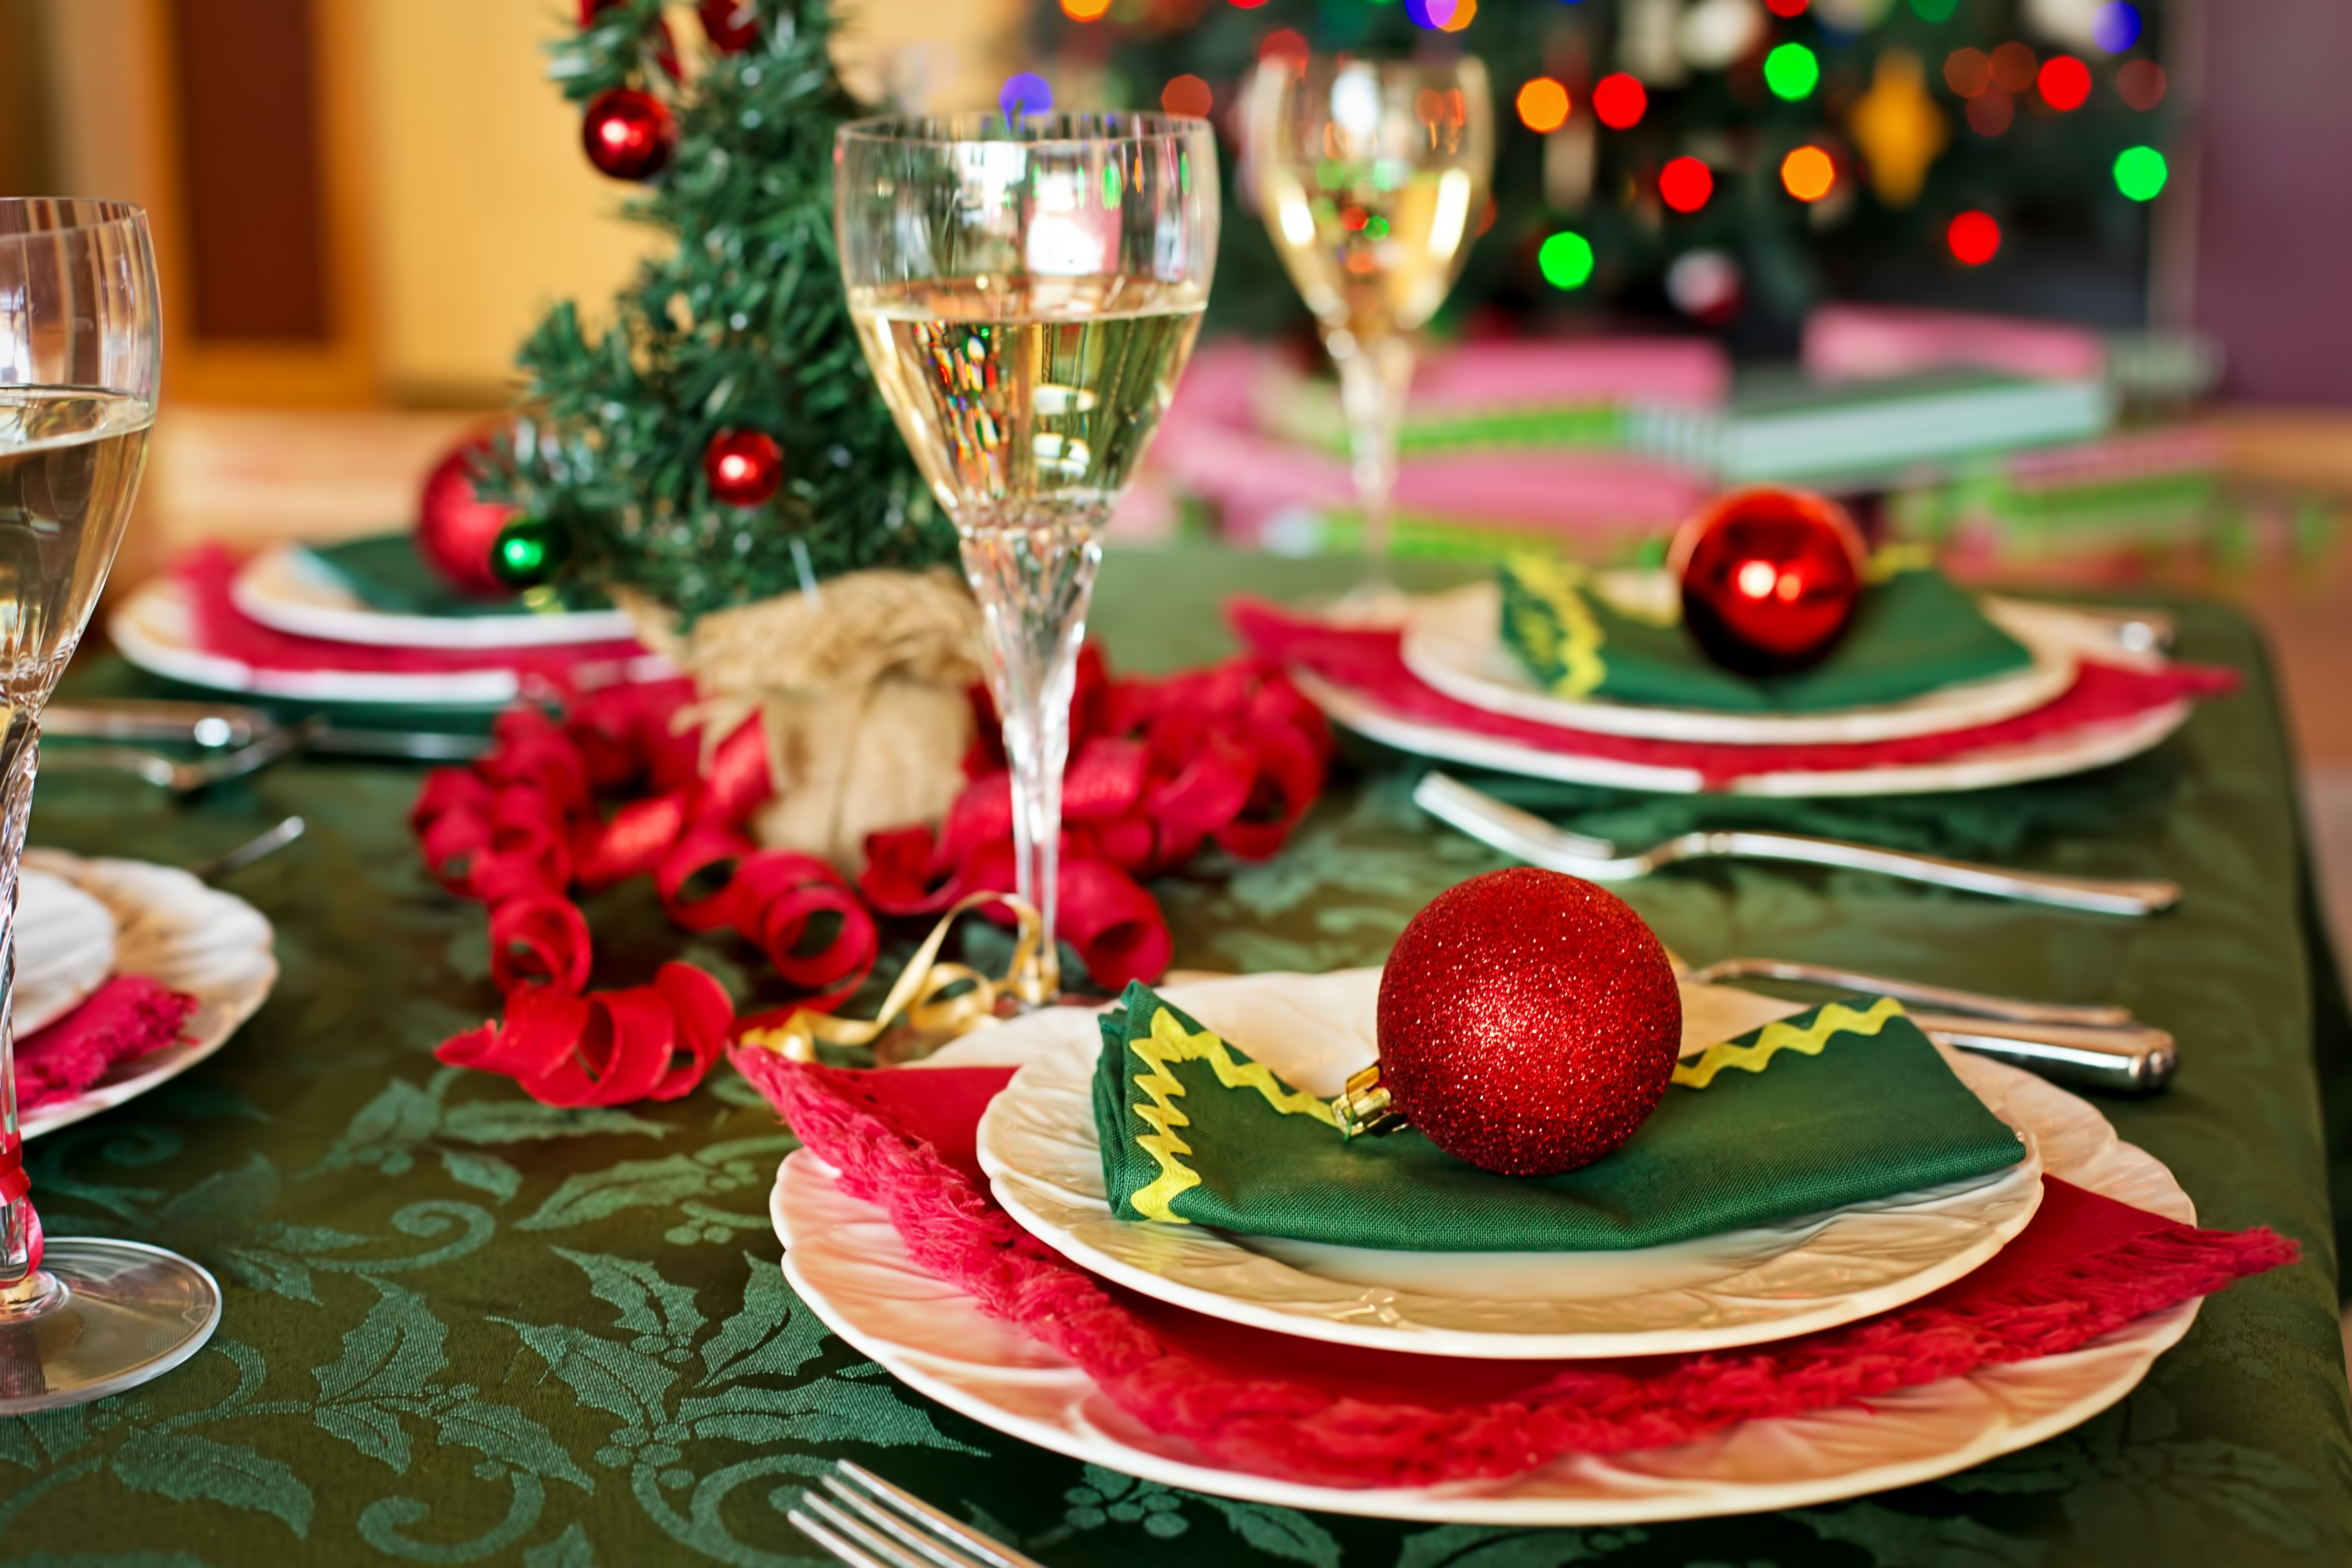
table, meal, food, produce, holiday, plate, christmas, dessert, season, christmas decoration, dining, dinner, party, event, xmas, sweetness, traditional, setting, christmas table, christmas dinner, christmas dinner setting